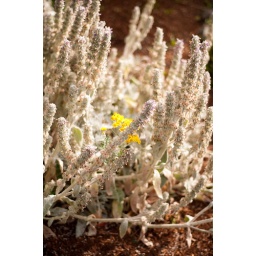
flower in white tower